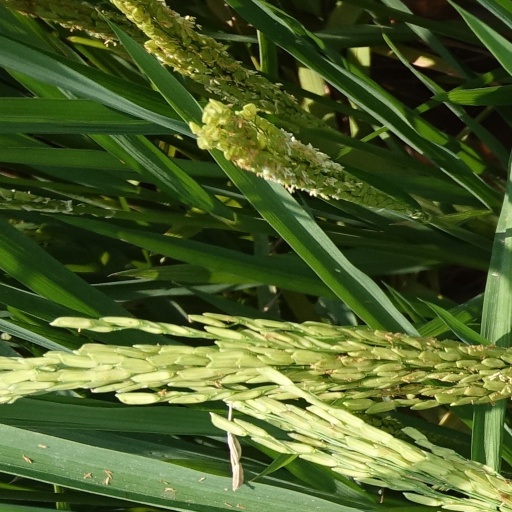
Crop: rice